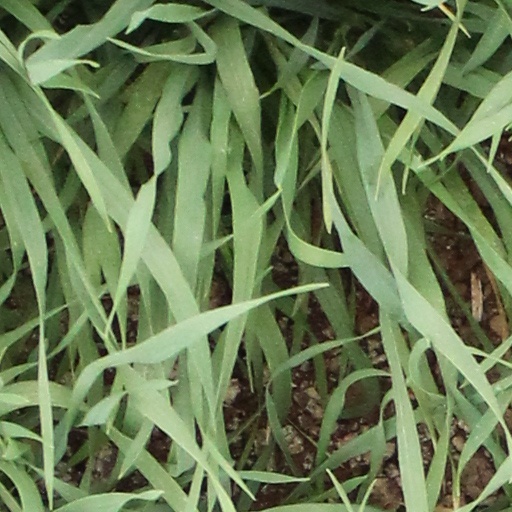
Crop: wheat